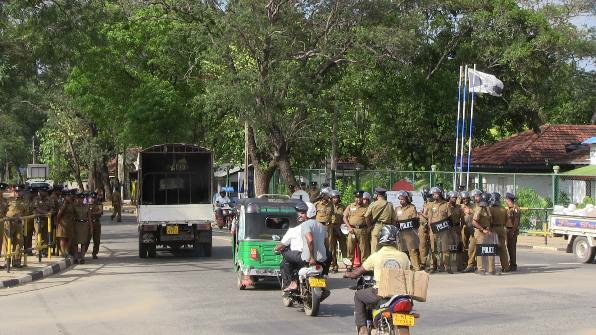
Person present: Yes